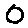
Label: 0